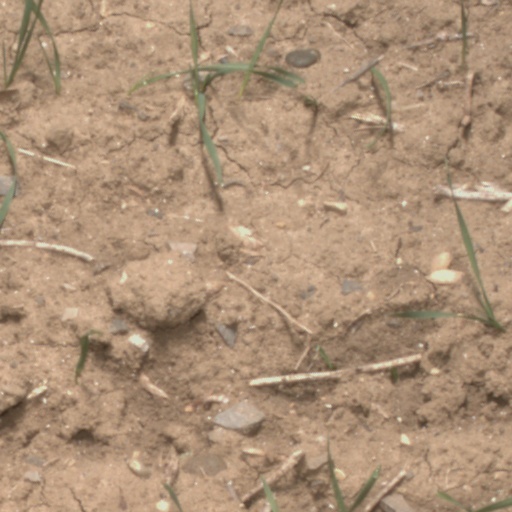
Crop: wheat